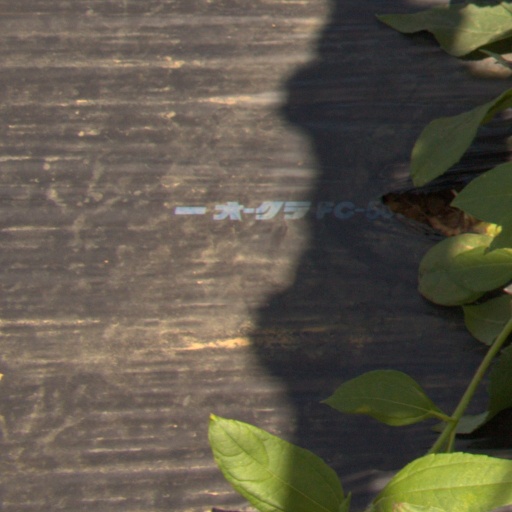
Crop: Jerusalem artichoke